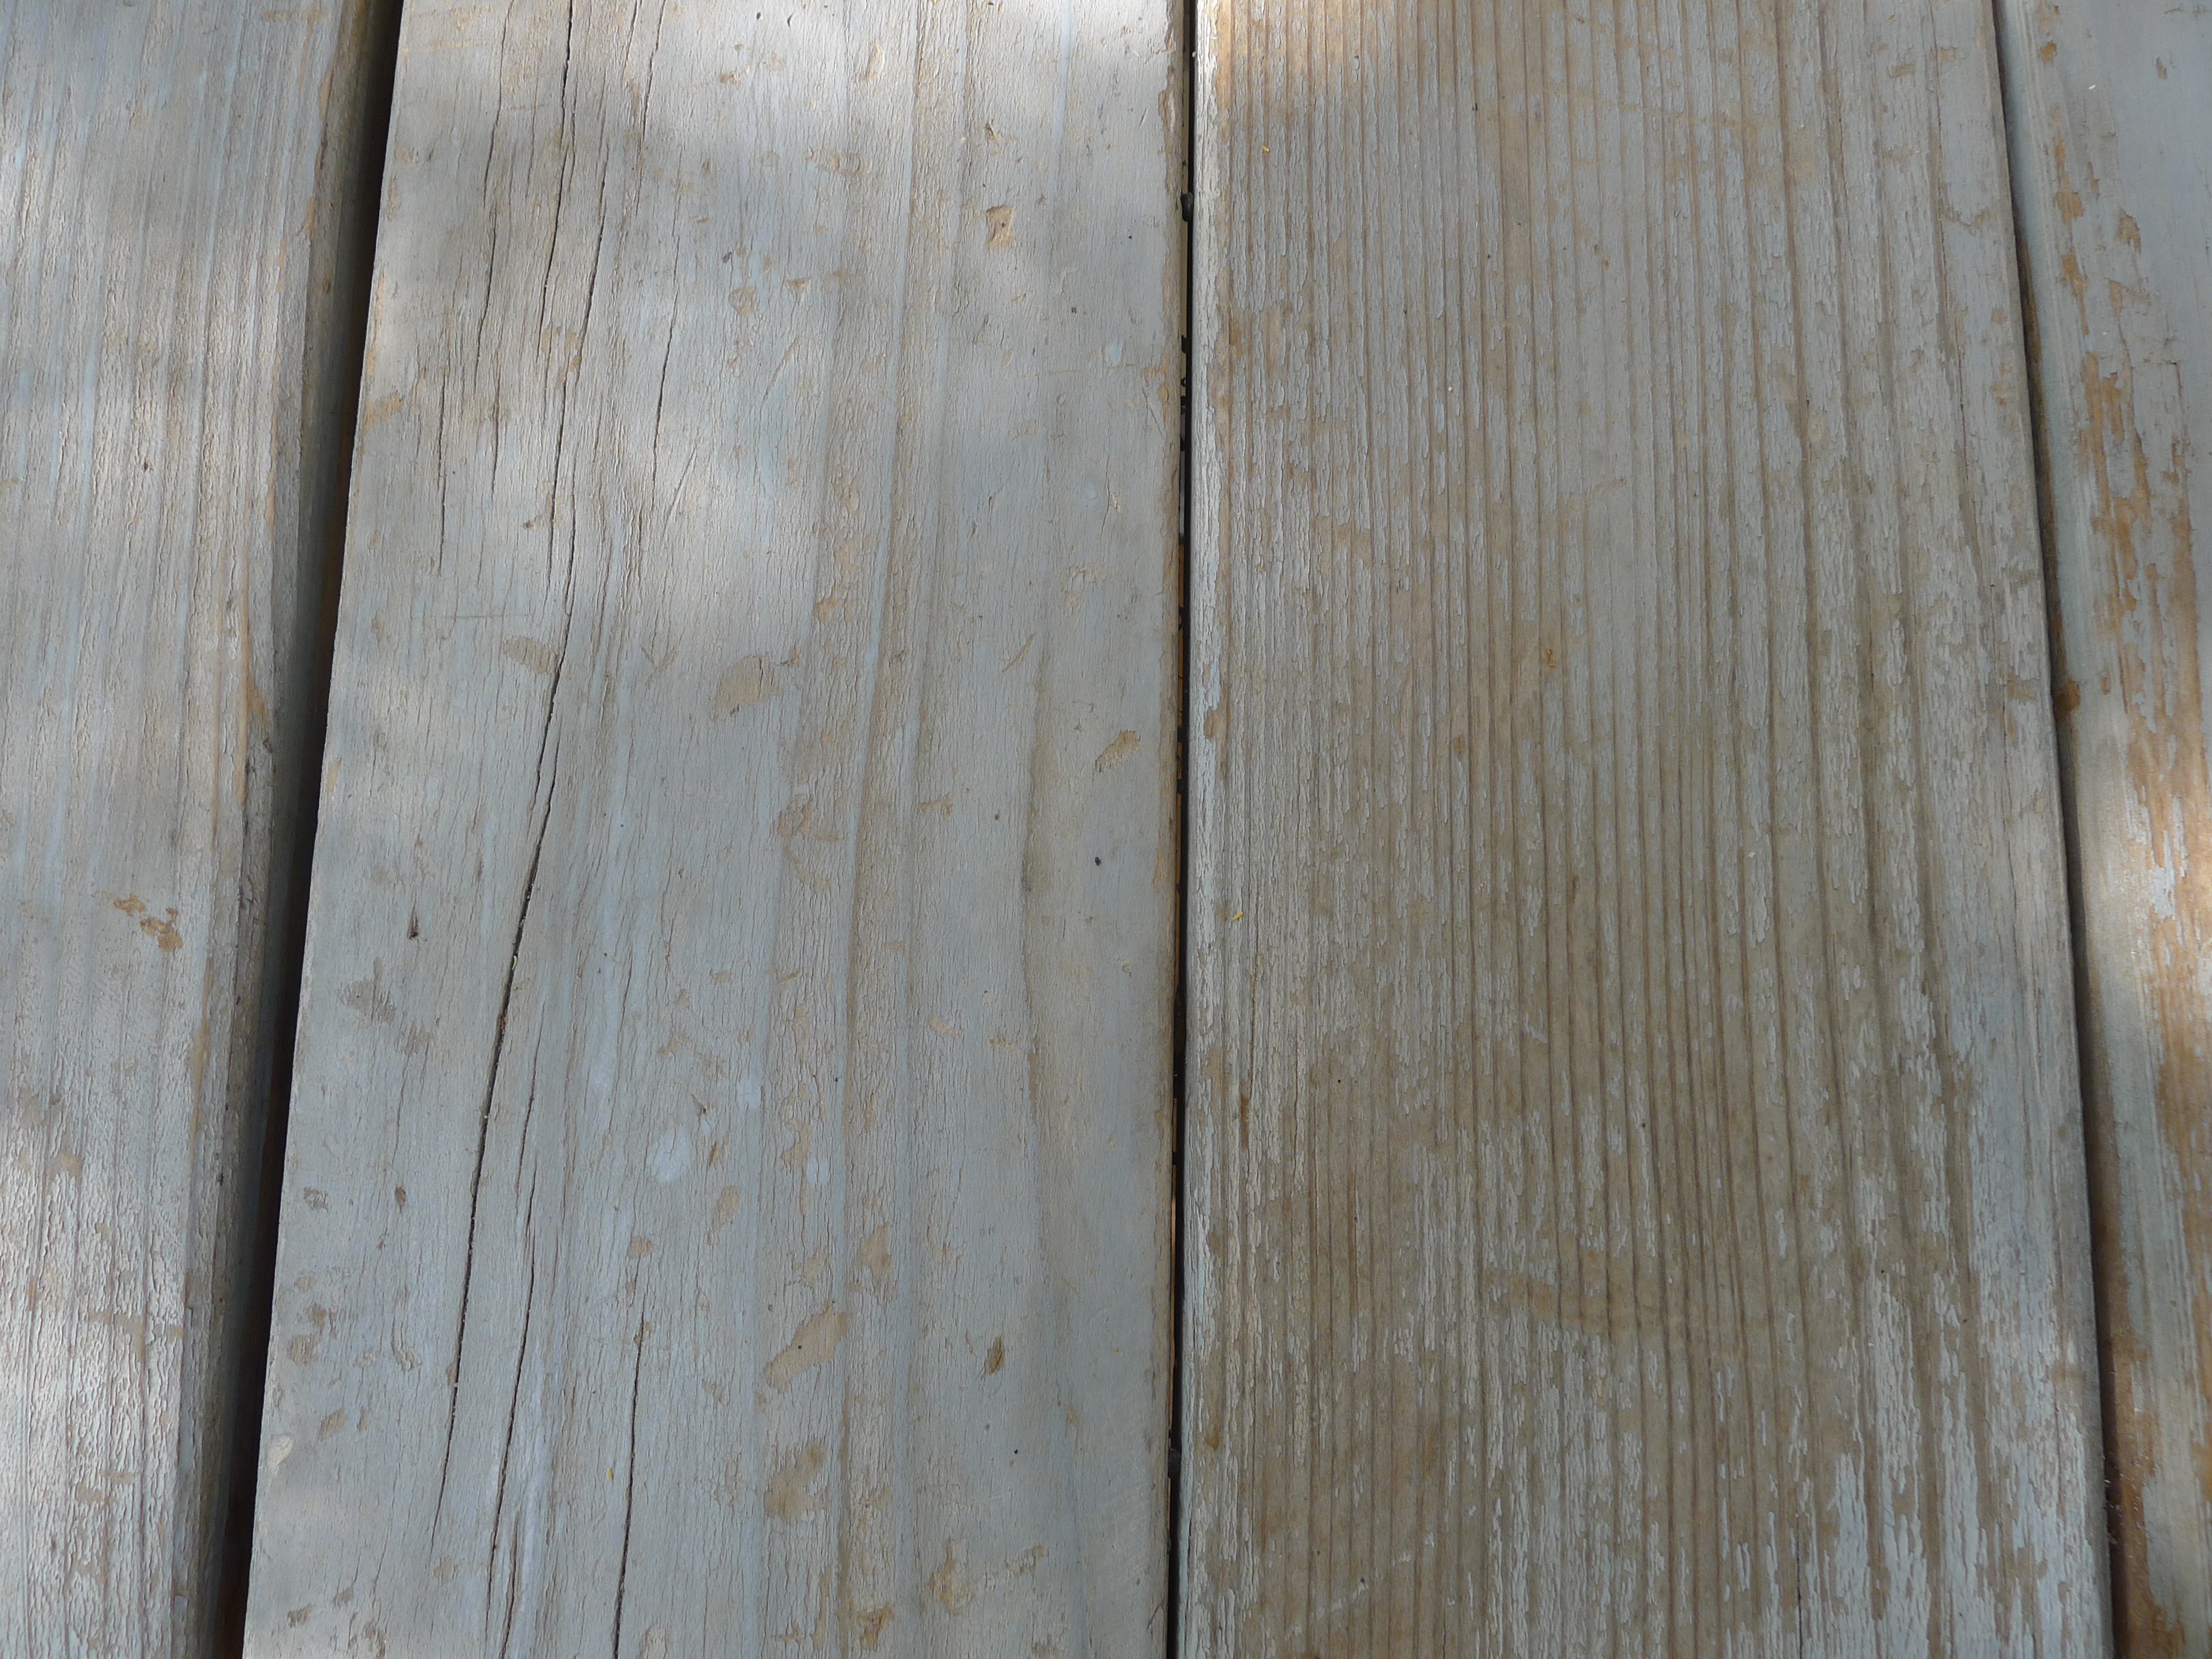
wood, plank, floor, lumber, shadows, background, hardwood, flooring, plywood, wood flooring, distressed, man made object, laminate flooring, wood stain